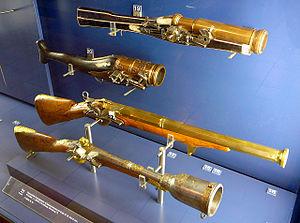
Un lance-grenades est une arme conçue pour tirer des grenades. Elle tire des grenades plus loin, plus précisément et plus rapidement qu'un lanceur humain. Les lance-grenades existent sous plusieurs formes : arme individuelle, option montée sous le canon d'une arme et arme lourde sur trépied. Bien que les lance-grenades individuels existent depuis le XIXᵉ siècle, il aura fallu attendre l'Entre-deux-guerres pour que les premiers lance-grenades lourds à répétition fassent leur apparition.
Ce lexique des armes à feu recense les termes et expressions techniques propres aux armes à feu. Il aborde également des notions historique ainsi que les évolutions liées aux progrès techniques.